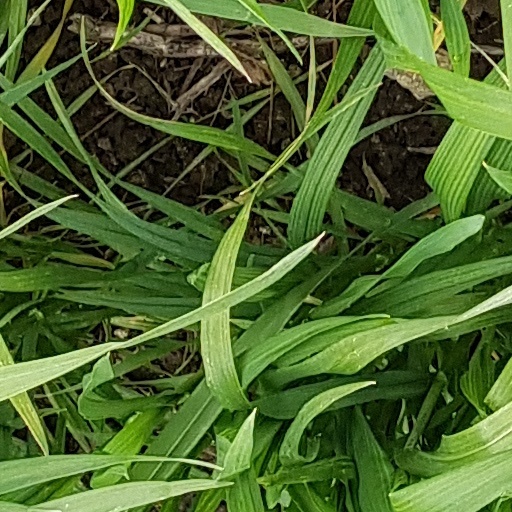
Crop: wheat